Revere City Hall and Police Station

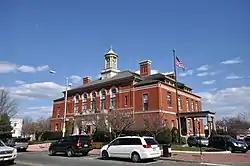
Revere City Hall

The Revere City Hall and Police Station, located at 281 Broadway and 23 Pleasant Street, are the municipal heart of the city of Revere, Massachusetts. City Hall, a distinctive landmark on one of the city's major roads, is a -story brick Colonial Revival building that was built in 1897–98 to a design by Greenleaf and Cobb. The former police station, also a Colonial Revival brick building, was built in 1909 to a design by Hurd and Gore, and is situated just east of City Hall on the same parcel of land.